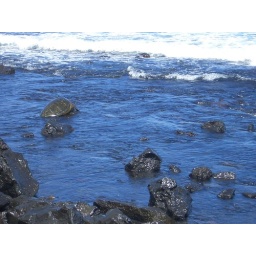
On the left is a turtle moving around the rocks